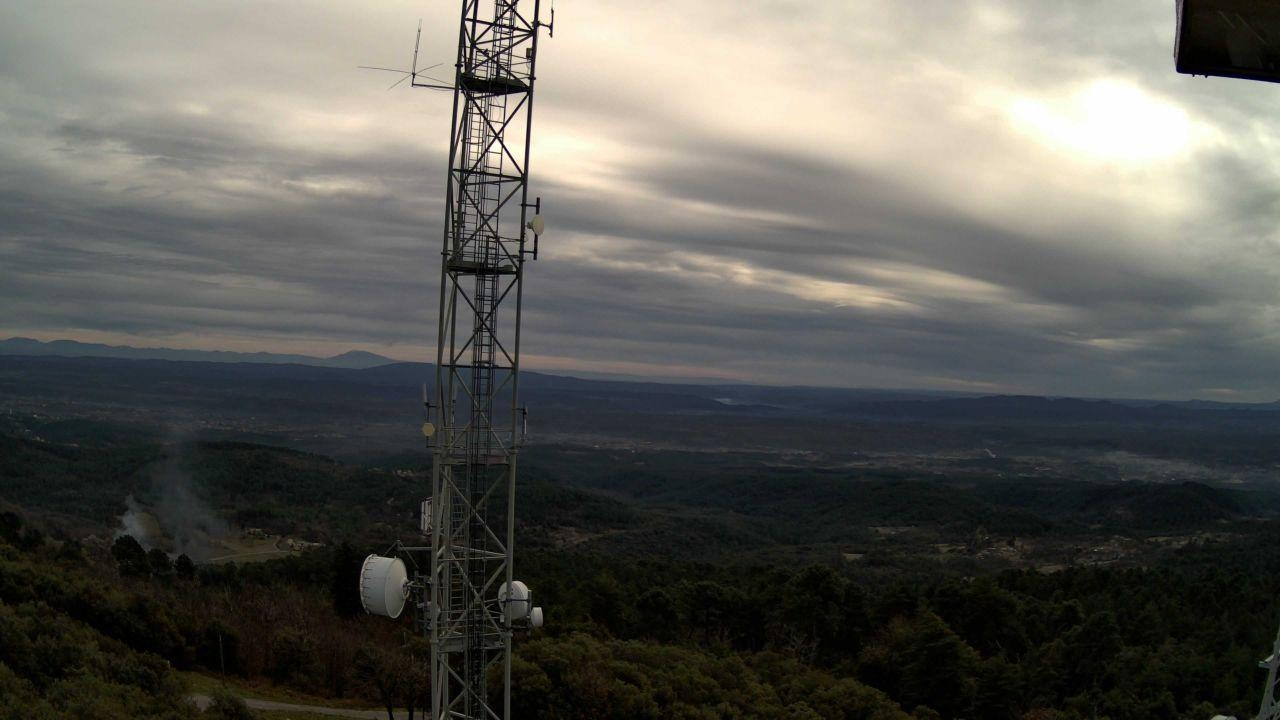
Fire: no
Smoke: yes